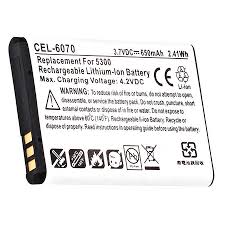
Waste category: battery